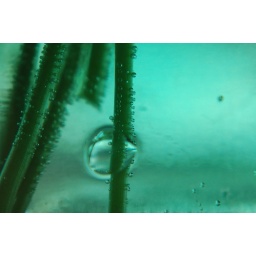
these are flowers in a small green bottle... the day after on the stalks there were all these small air bubbles